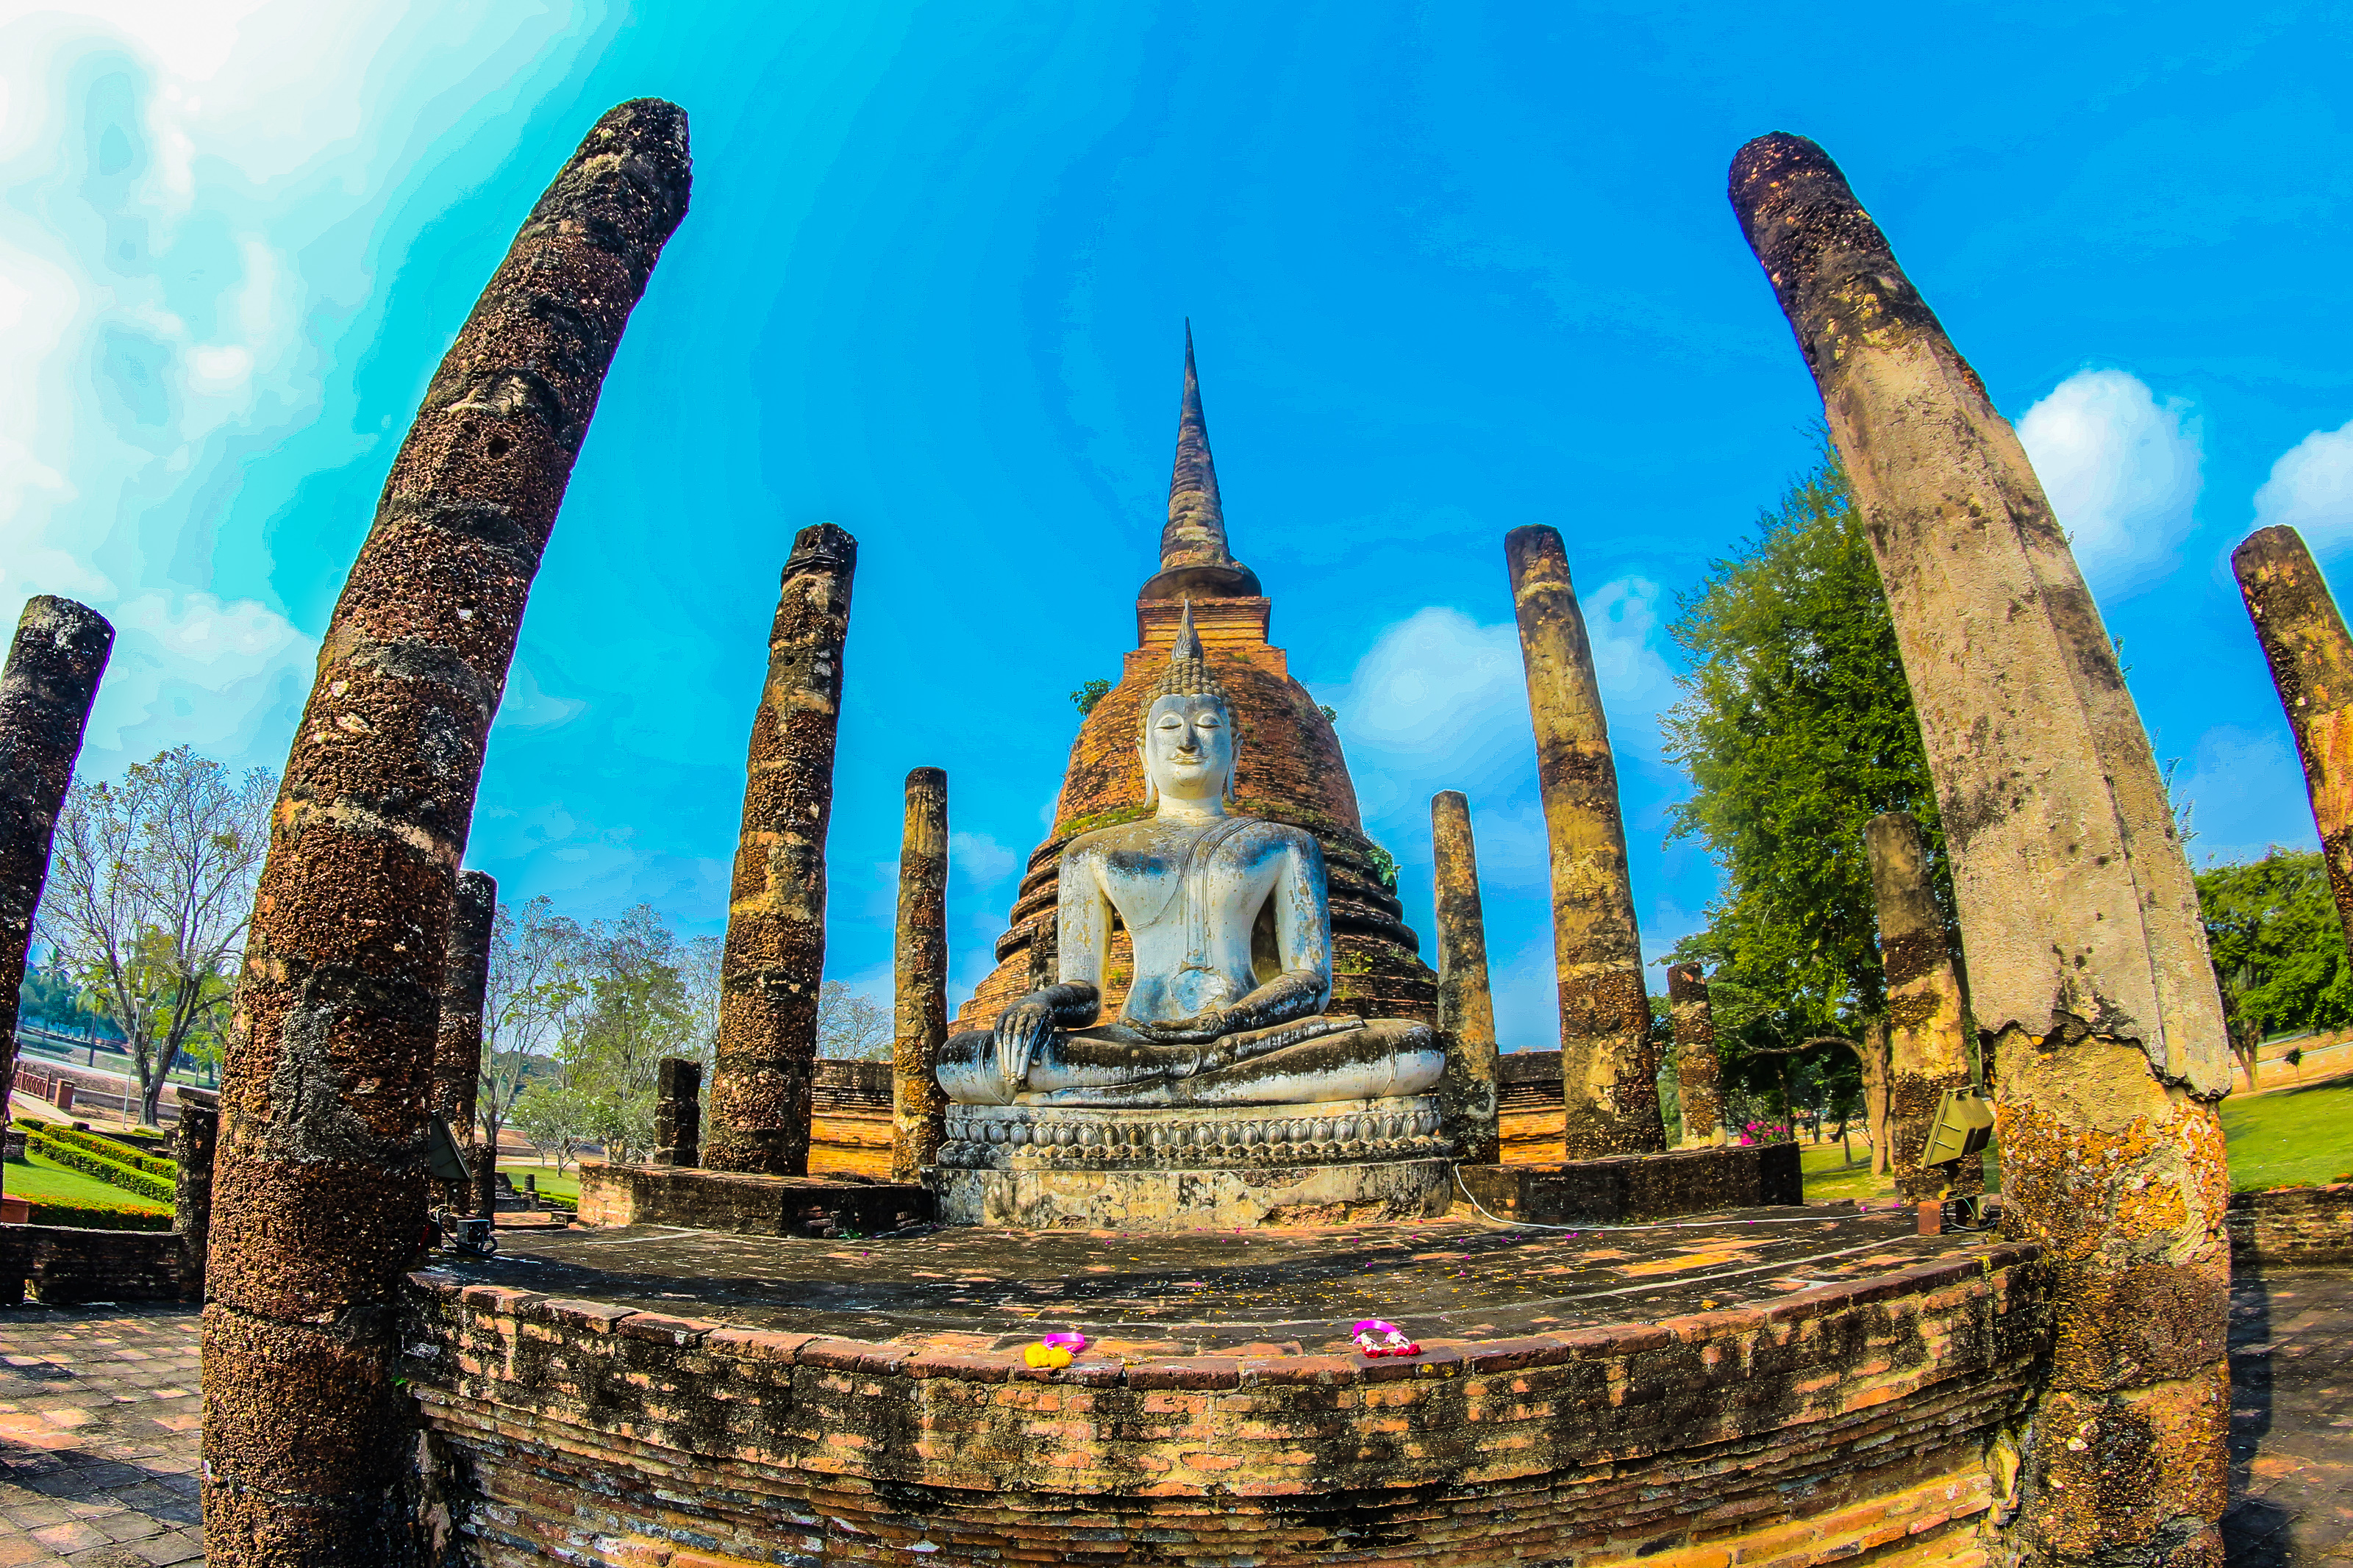
ancient, archeology, architecture, art, asia, buddha, buddhism, buddhist, civilization, cultural, culture, destination, east, famous, heritage, historical, history, landmark, meditation, old, pagoda, park, religion, ruin, scene, sculpture, seated, siam, site, southeast, statue, stone, sukhothai, symbols, temple, thai, thailand, thailand temple, tourism, tourist, traditional, travel, unesco, wat, worship, sky, historic site, place of worship, ancient history, photography, building, stupa, ruins, unesco world heritage site, archaeological site, fictional character, tourist attraction, cloud, spire, tower, fisheye lens, world, panorama, landscape, rock, wonders of the world, city